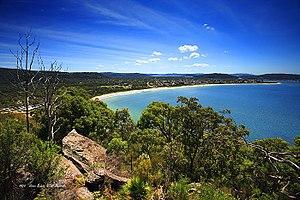
La Côte centrale est une région située dans l'État australien de Nouvelle-Galles du Sud entre la ville de Sydney au sud et le lac Macquarie au nord.